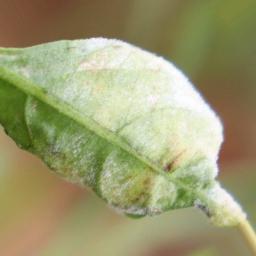
Label: powdery mildew